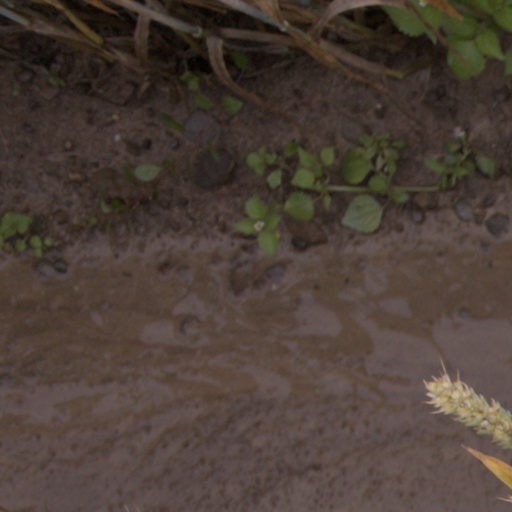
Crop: wheat